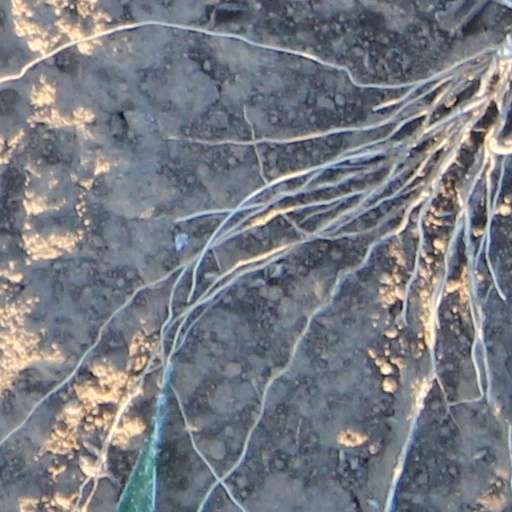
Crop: wheat